Flex sensor

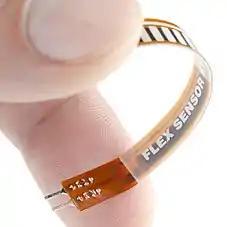
A conductive ink based flex sensor

A flex sensor or bend sensor is a sensor that measures the amount of deflection or bending. Usually, the sensor is stuck to the surface, and resistance of sensor element is varied by bending the surface. Since the resistance is directly proportional to the amount of bend it is used as goniometer, and often called flexible potentiometer.